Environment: real
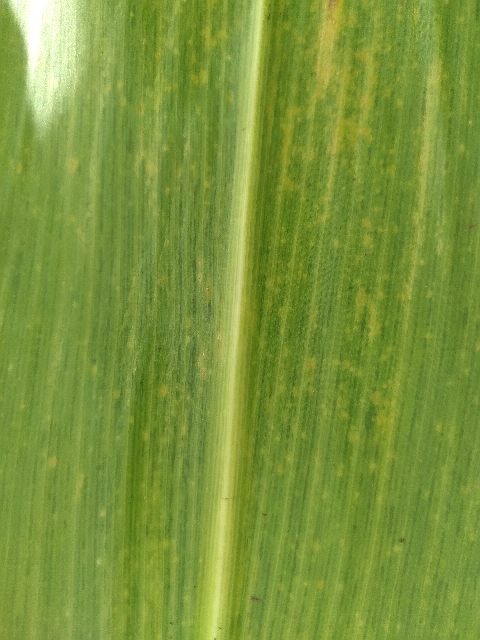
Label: lethal_necrosis